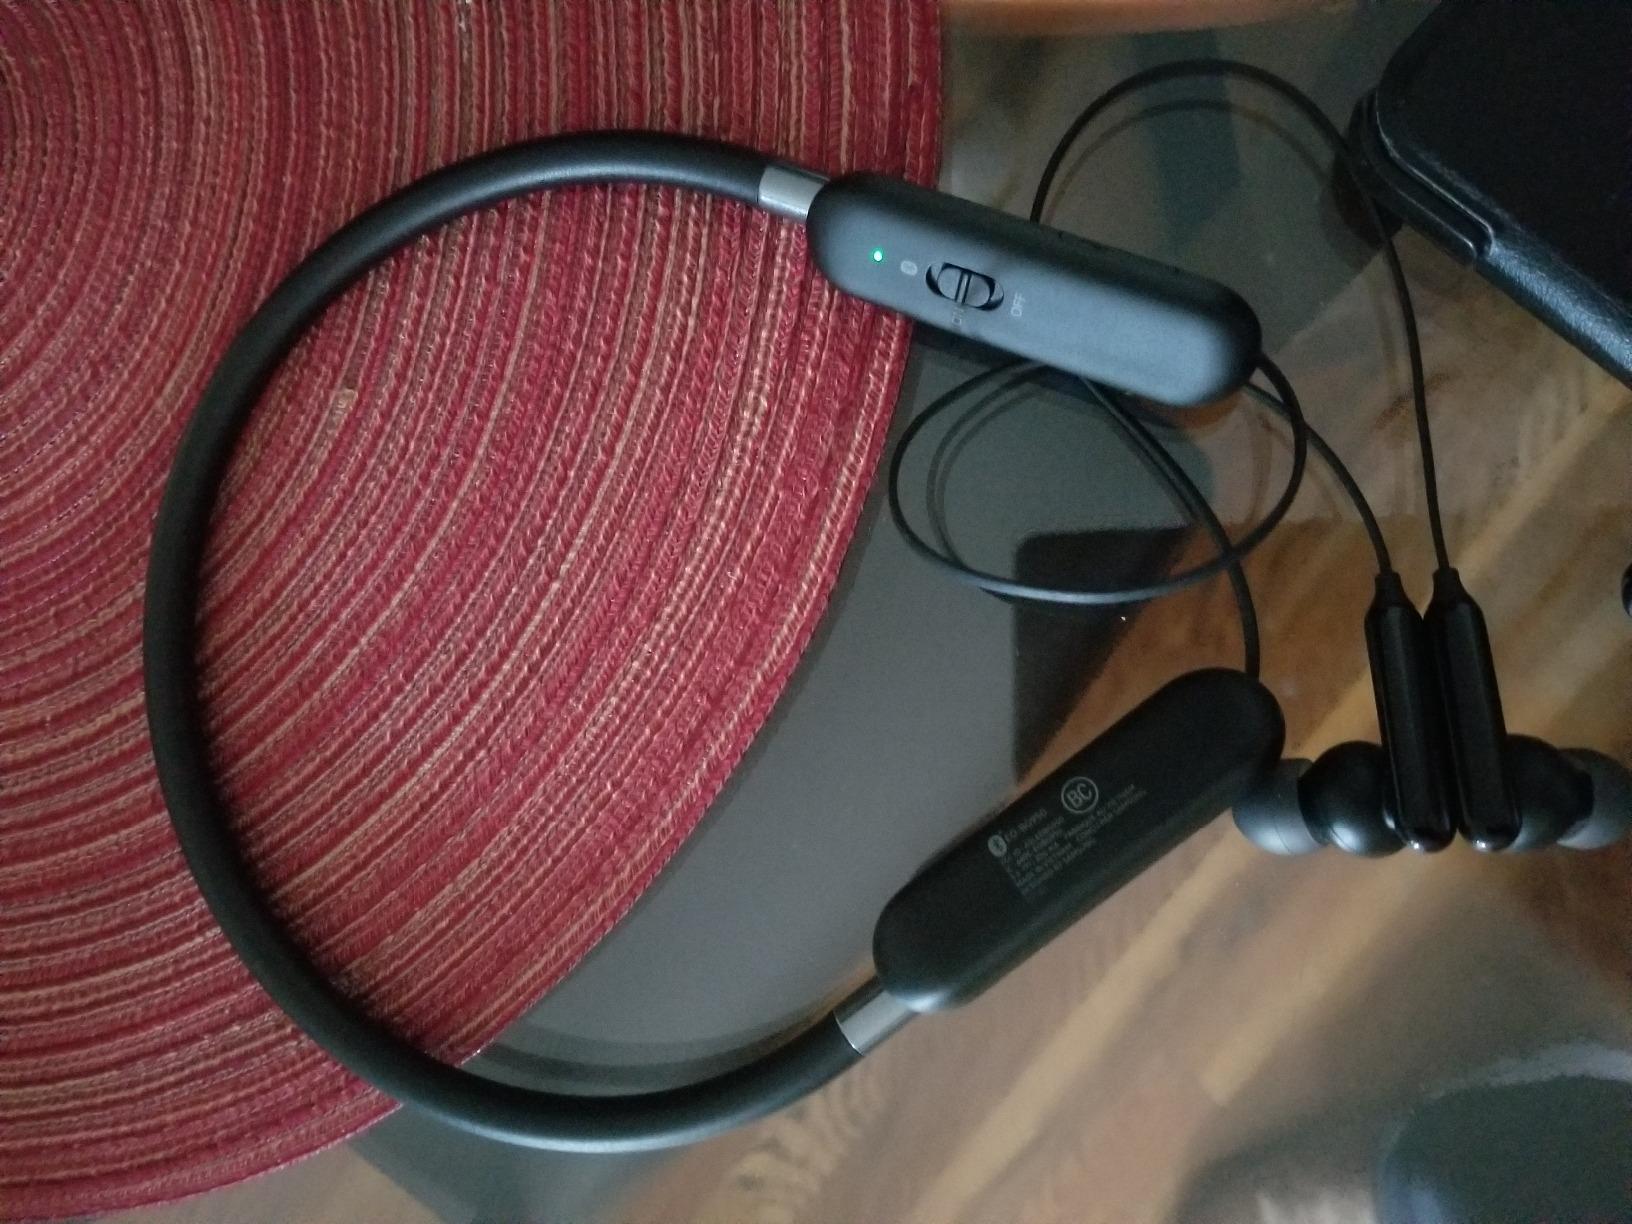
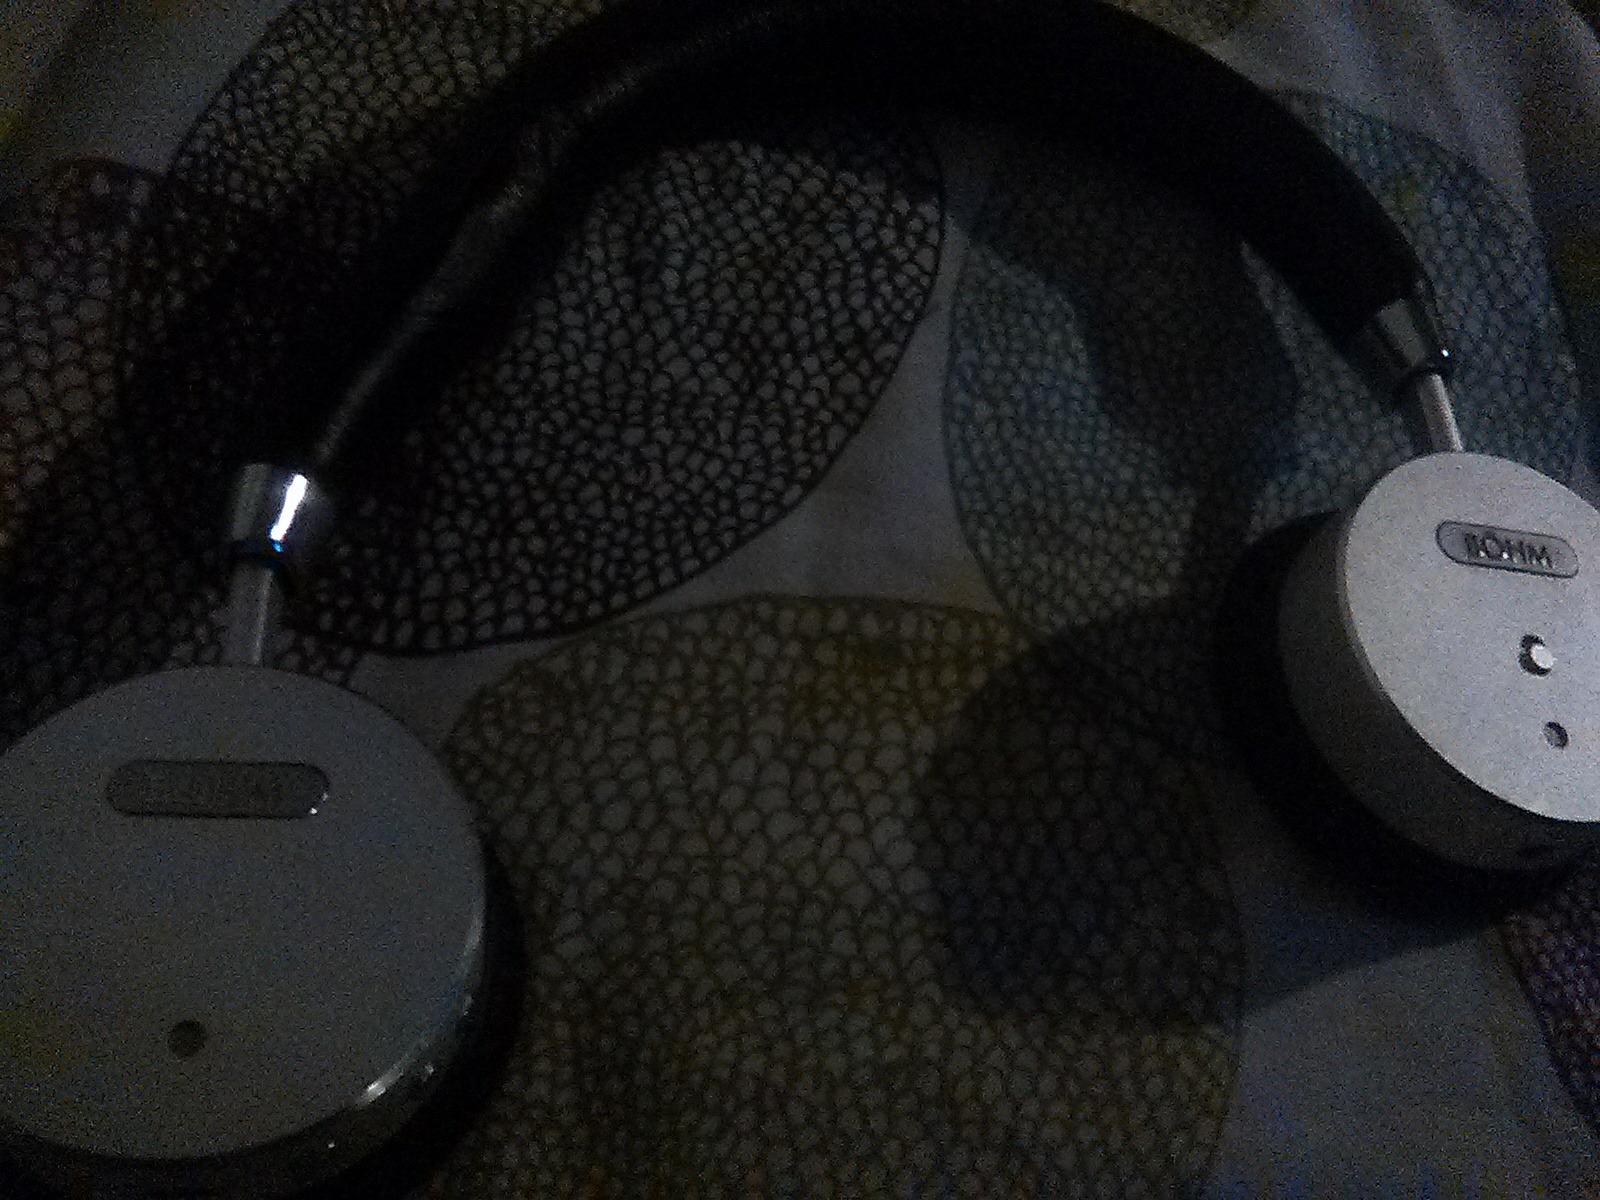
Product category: headphones
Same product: no